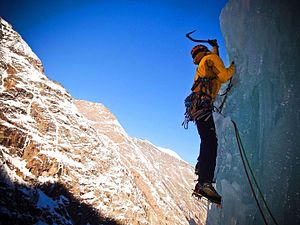
Klatring / Klatrediscipliner
Isklatring på frossent vandfald i Italien.
Klatring er en sportslig aktivitet, hvor man primært bruger sine hænder og fødder til at komme op ad klatrevægge, klipper og bjerge. Klatring er opstået i bjergene og har op gennem det 20. århundrede manifesteret sig som en markant frilufts-aktivitet & kultur. I slut 80érne skød de første kunstige indendørs klatrevægge op og en ny og mere sportsligt orienteret klatrevægs-kultur er opstået. Det er gået stærkt siden og IFSC anslår at klatresporten i 2014 rundede 25 mio. klatrerer hvoraf langt størstedelen primært klatrer på klatrevægge.